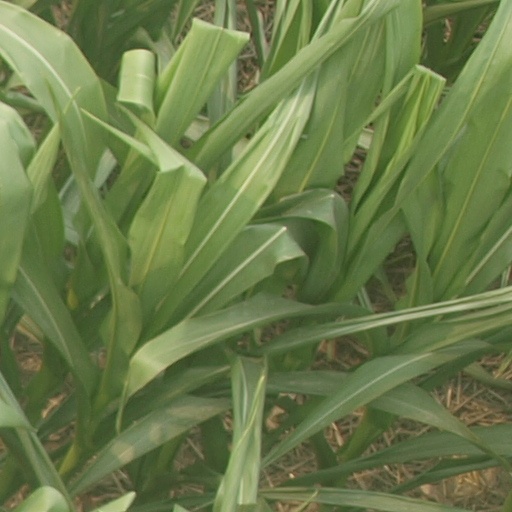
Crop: maize; corn